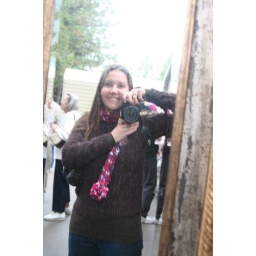
Just me in a dirty mirror